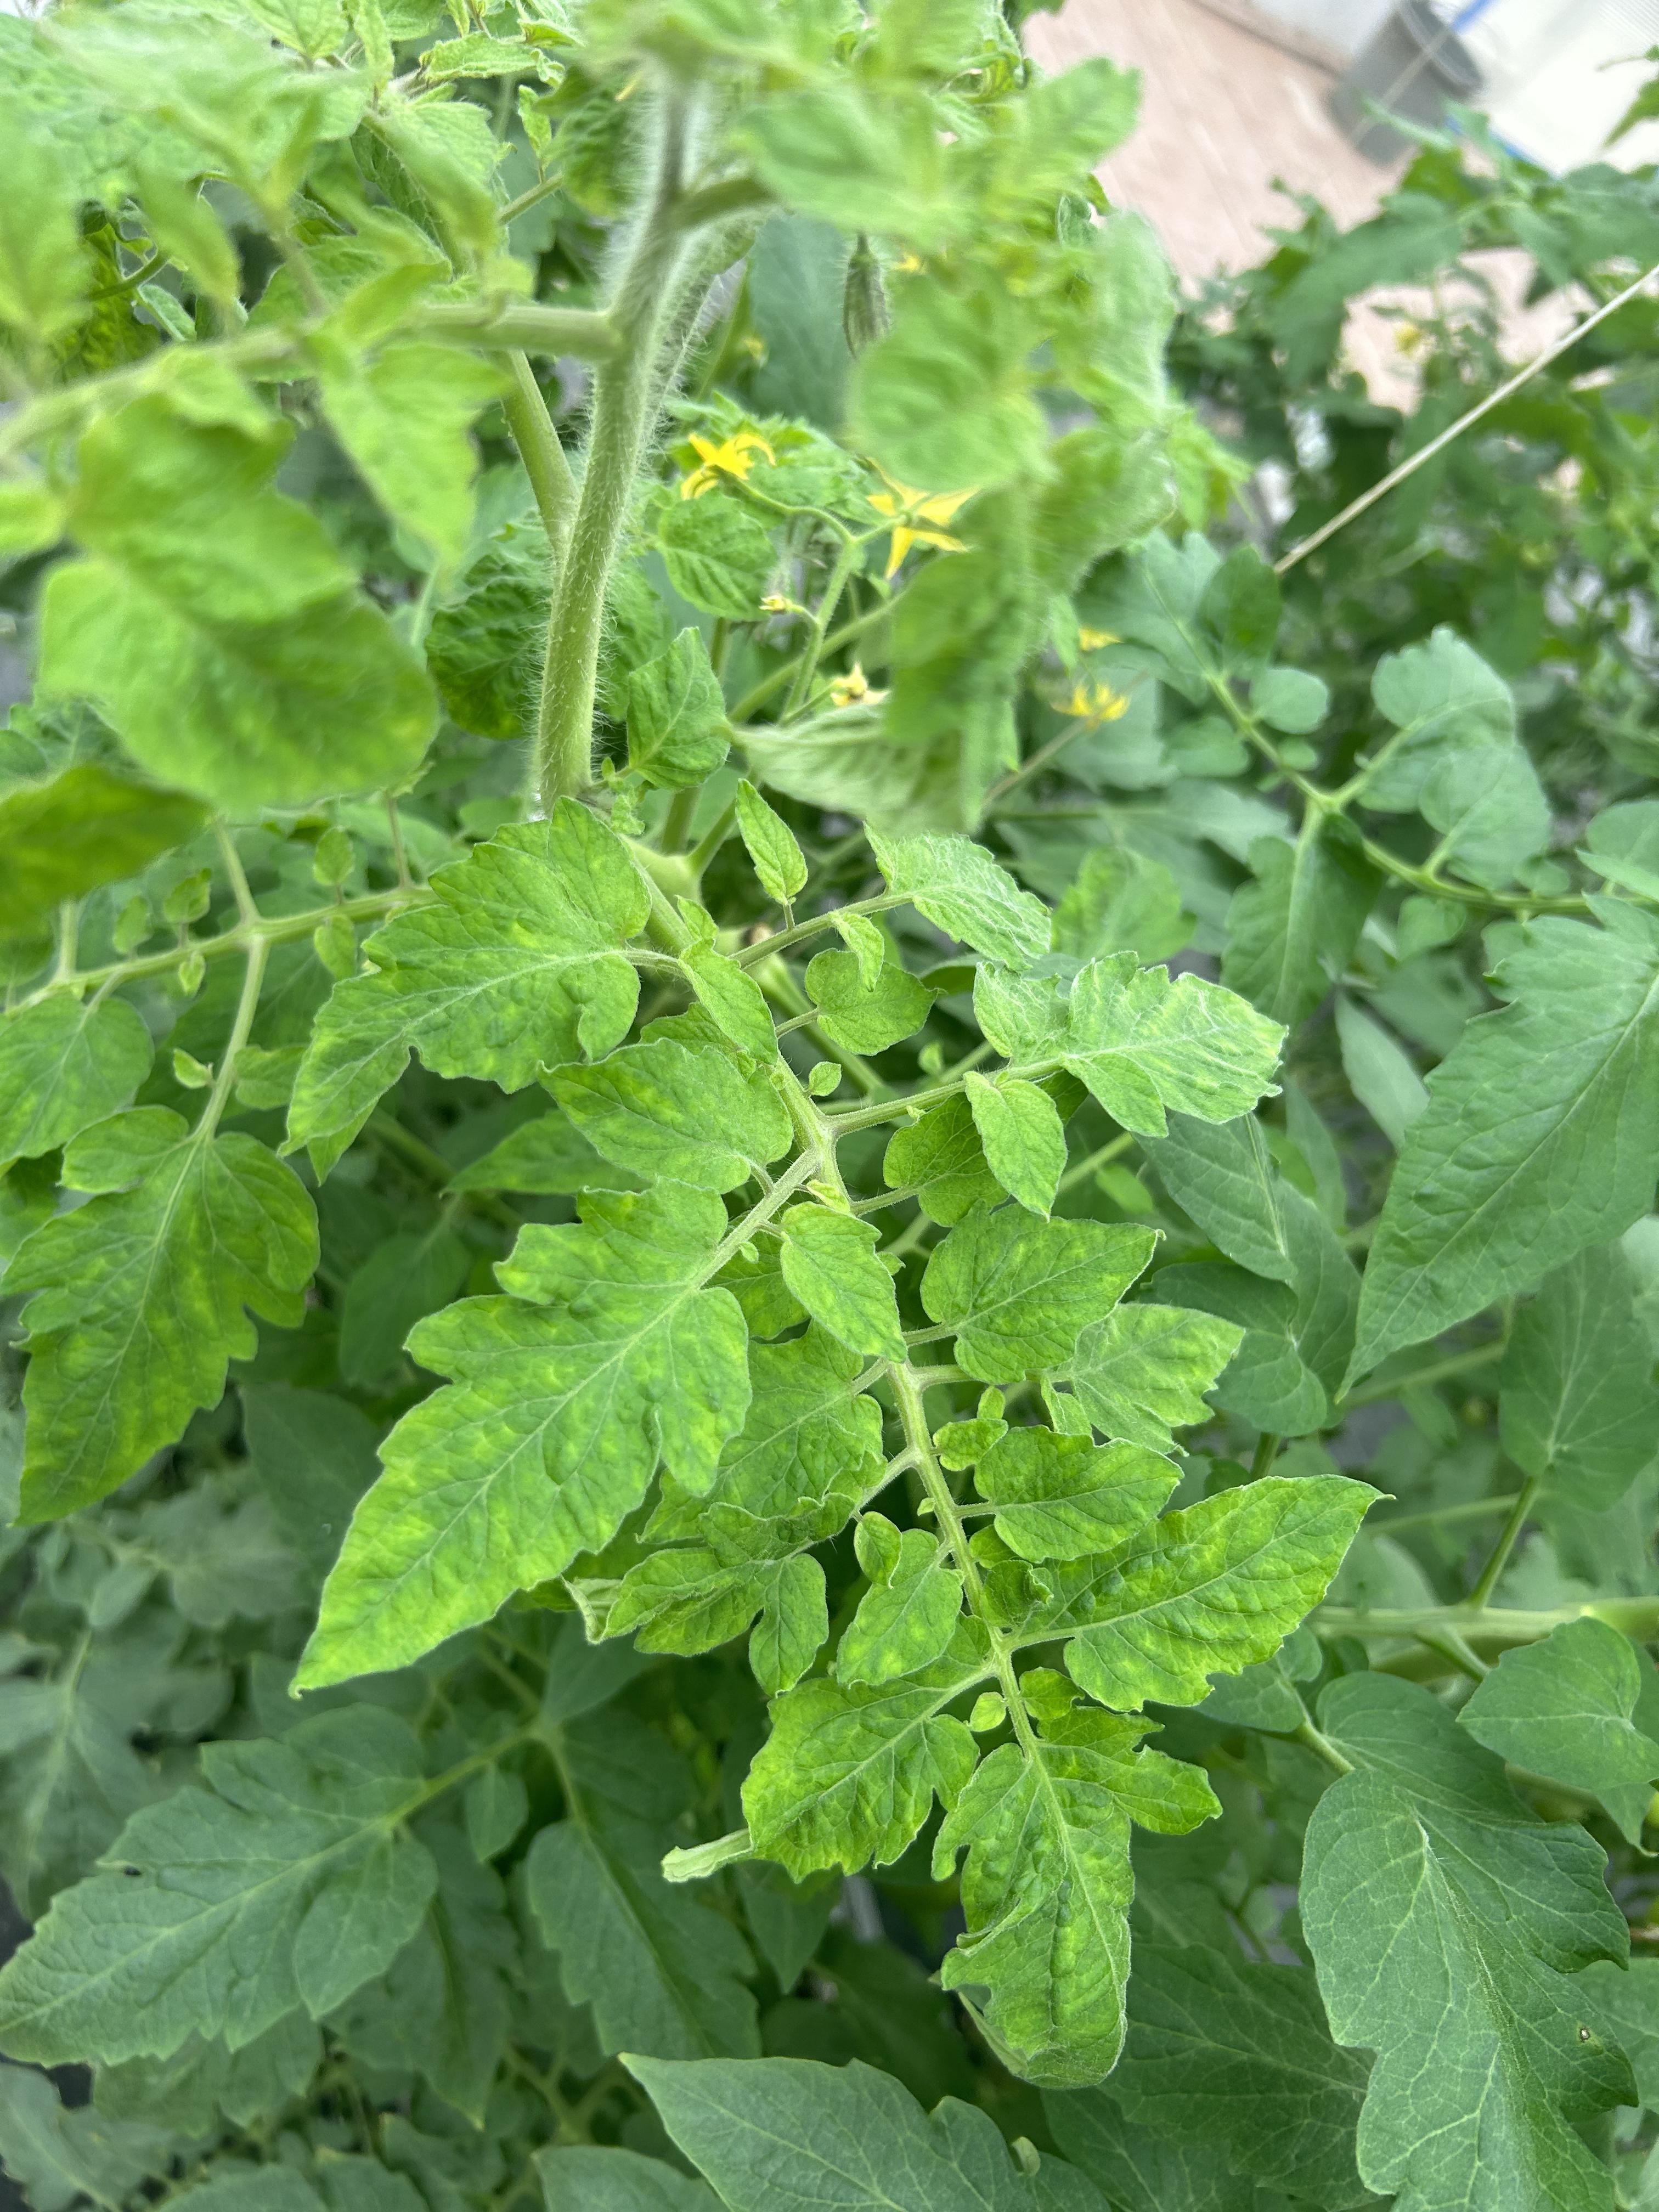
Disease: Viral